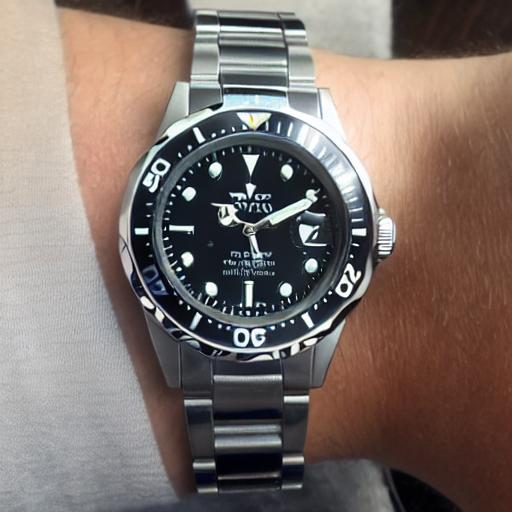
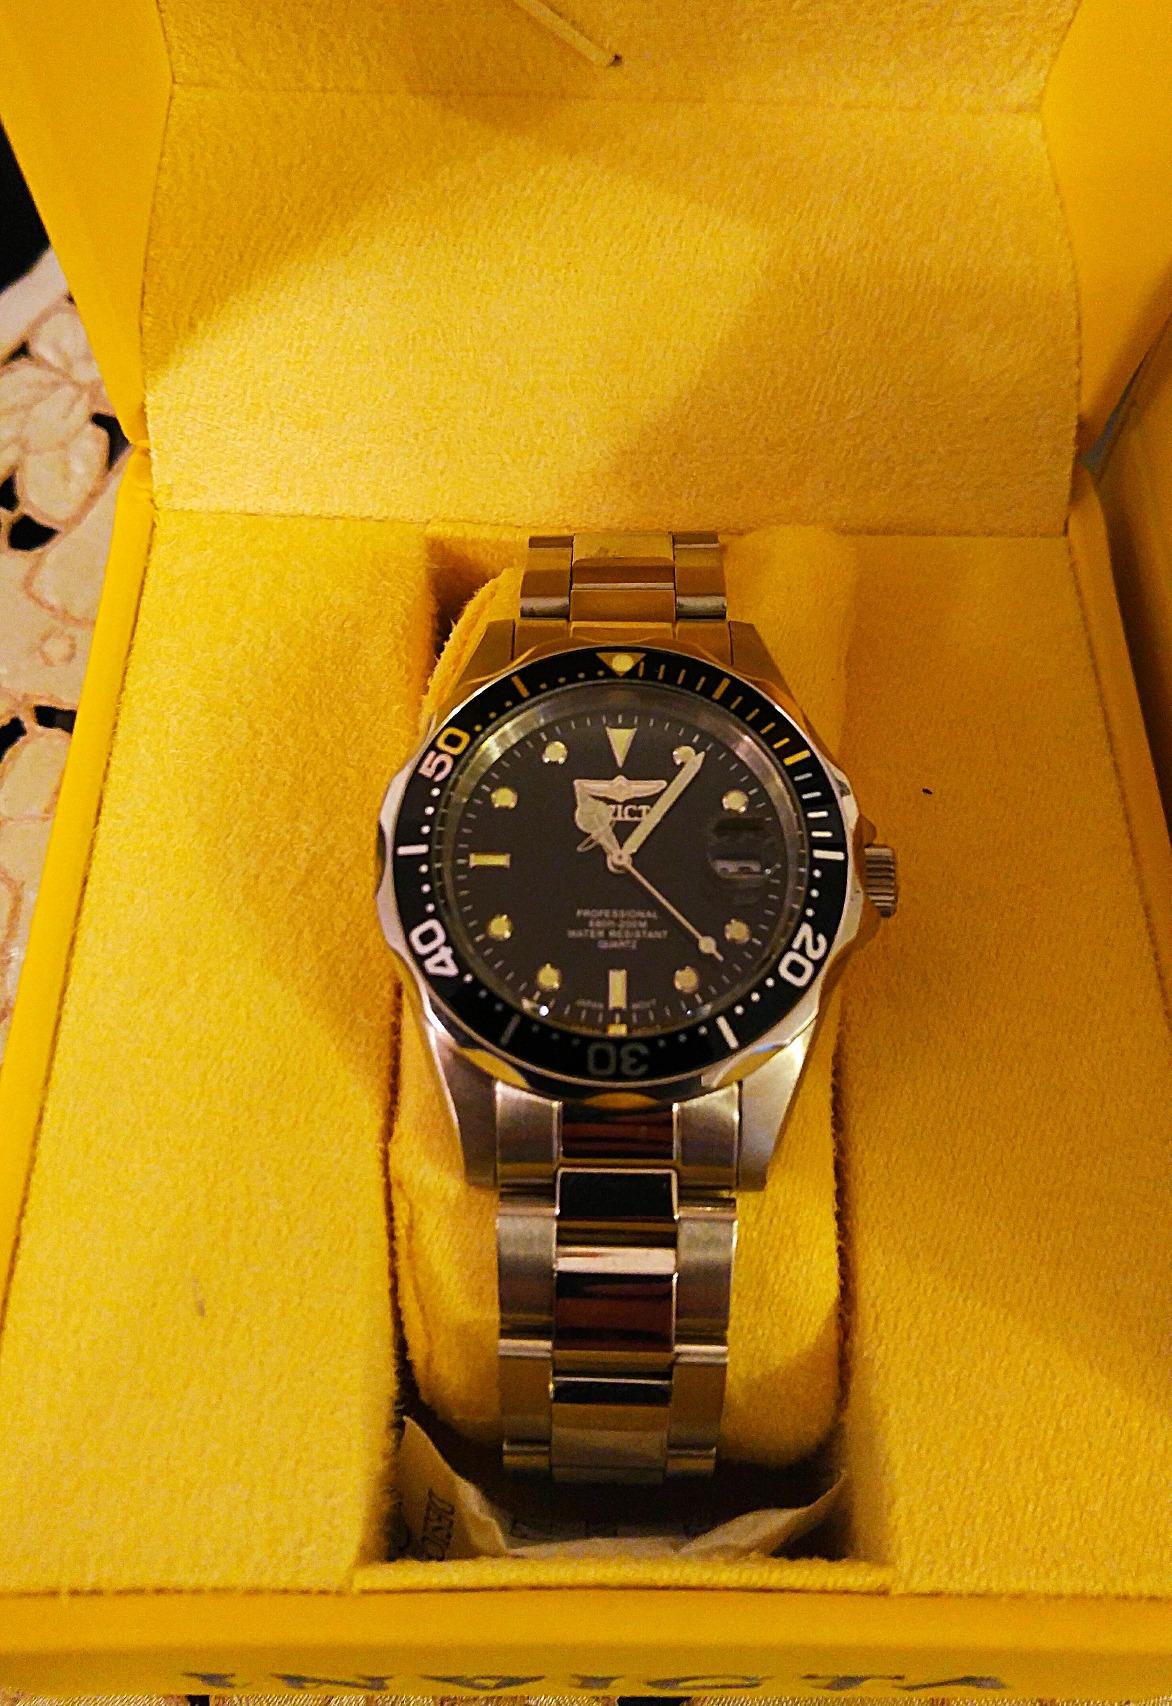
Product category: accessories_watch
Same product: no